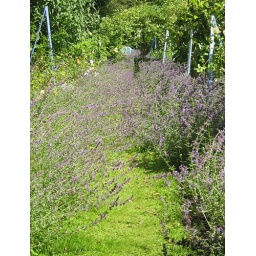
This lavendar lane forces you to brush against the lavendar to release its bouquet on your way to the blue bench in the distance.